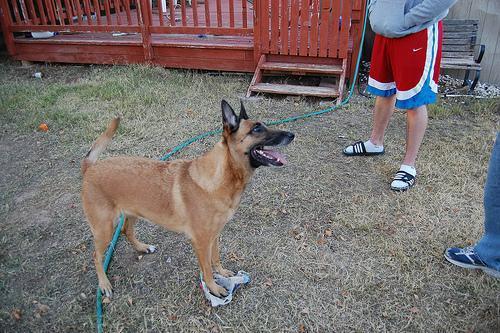
malinois